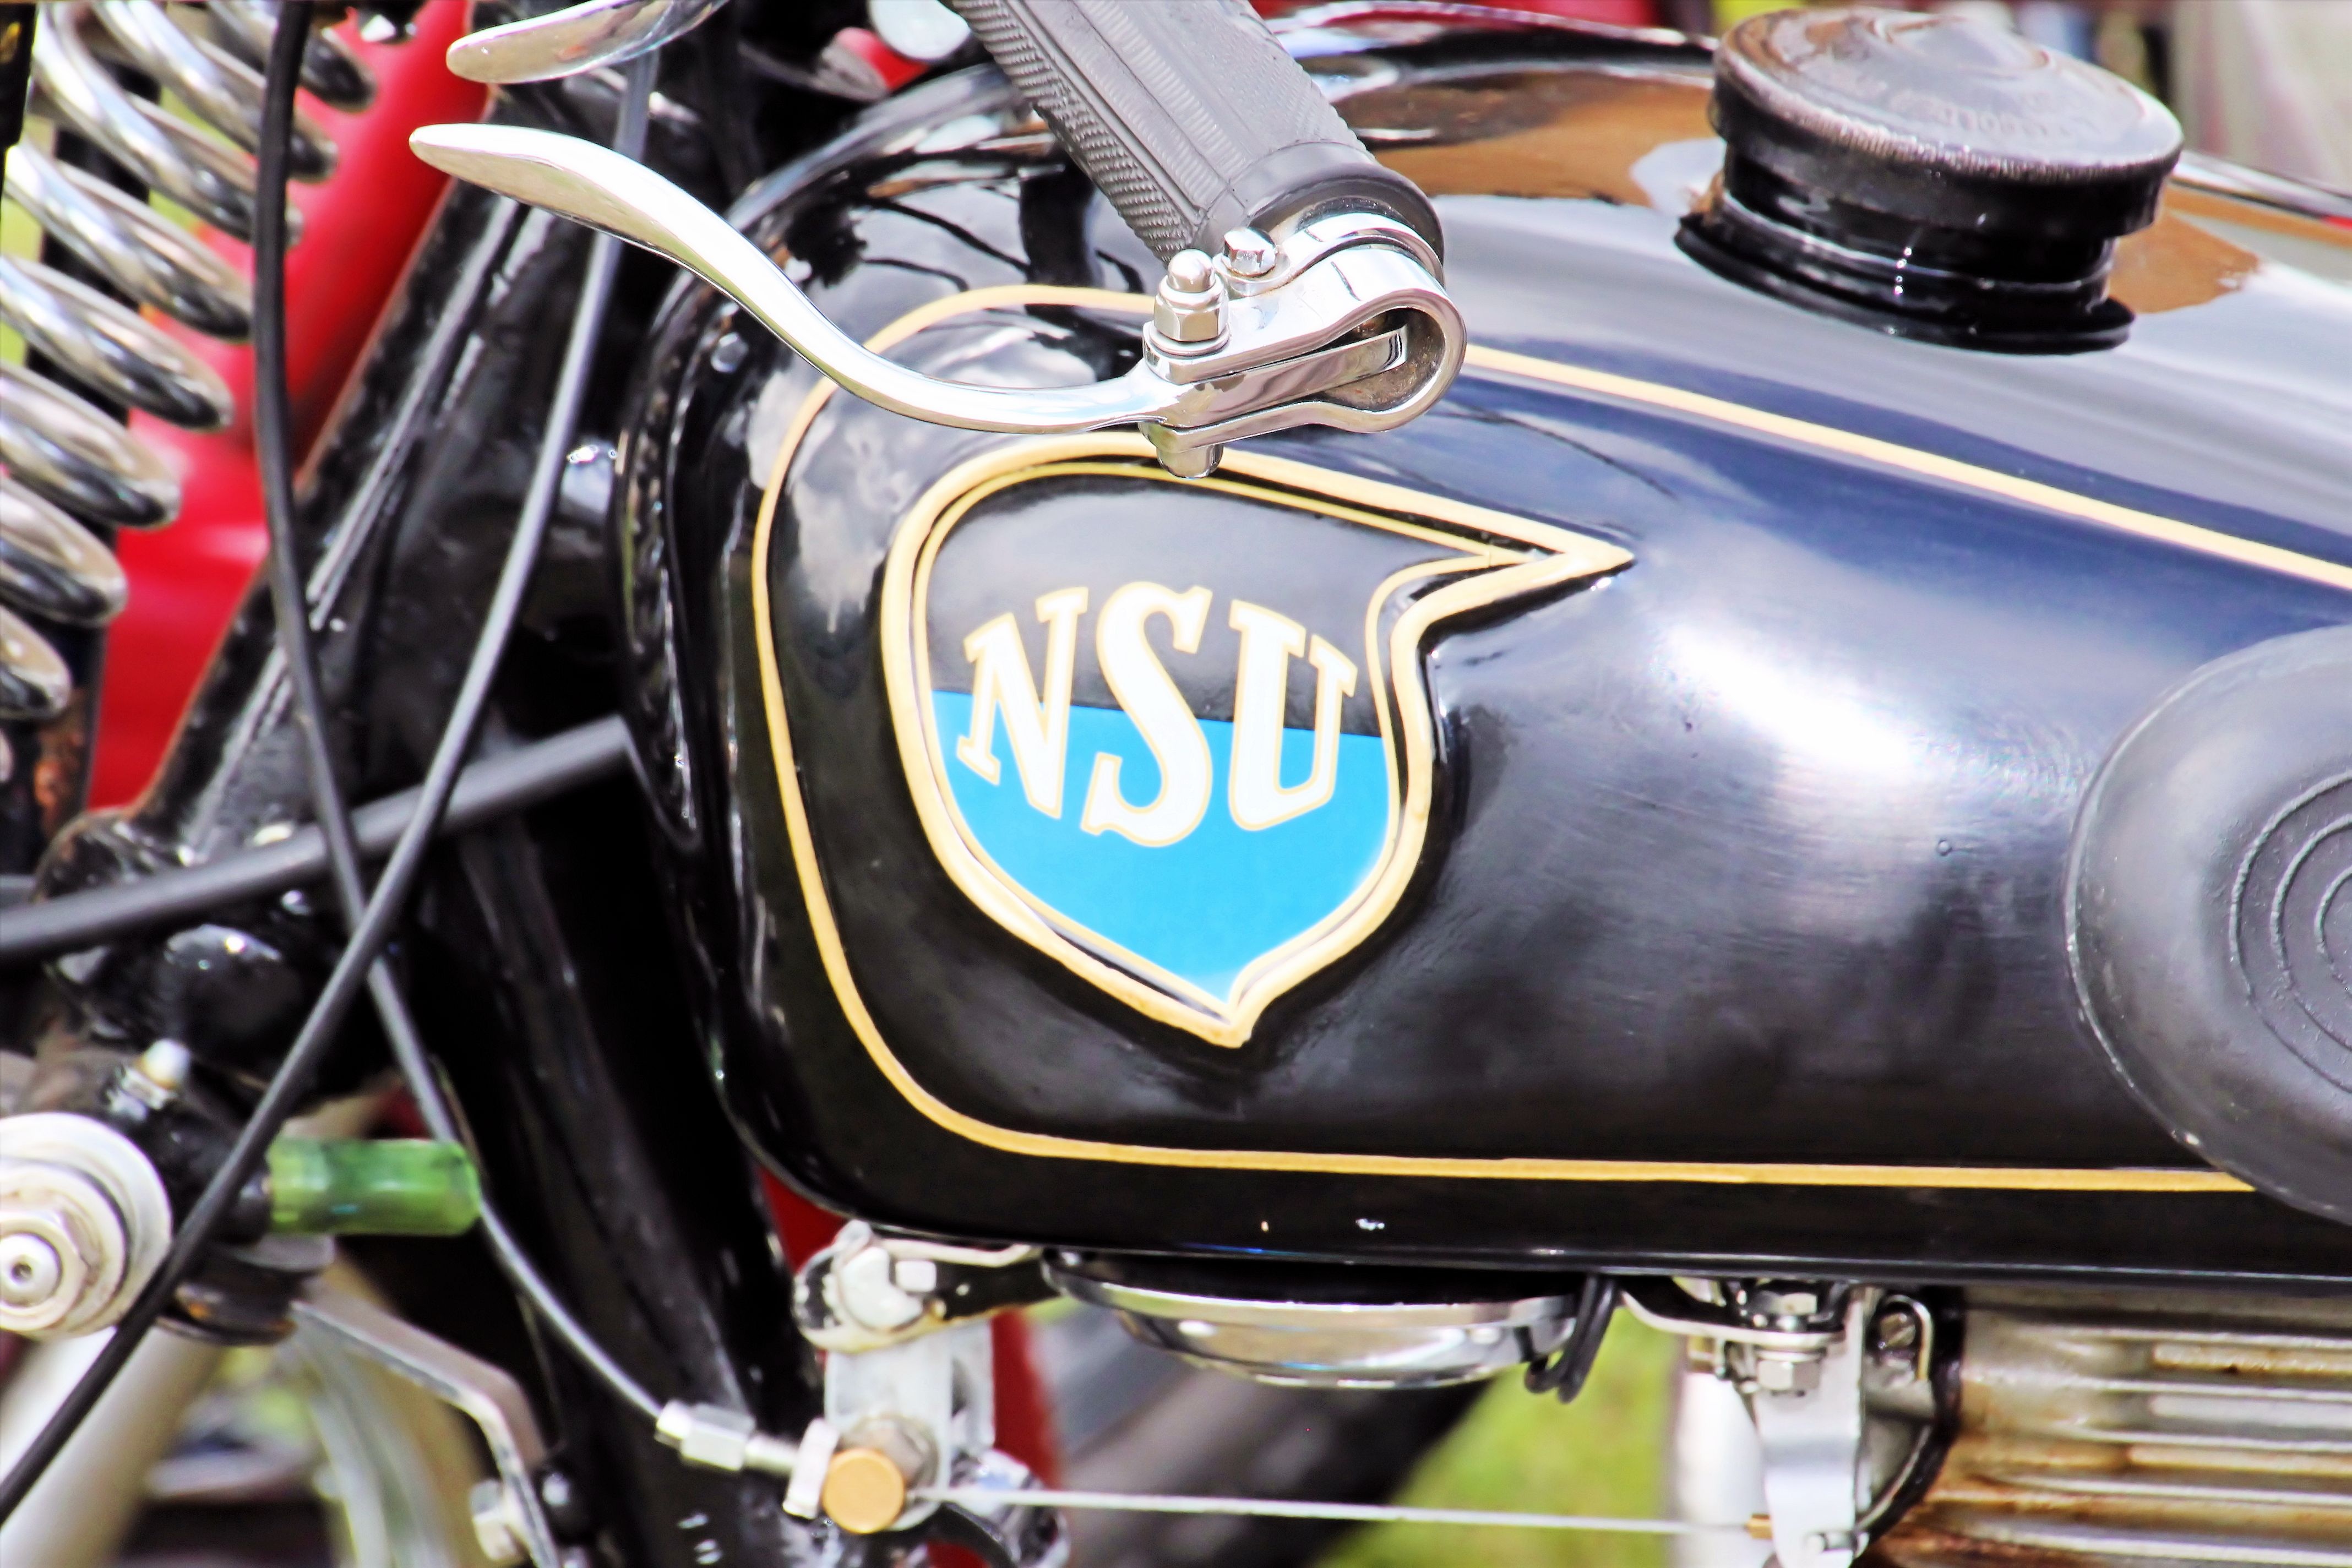
car, bicycle, vehicle, motorcycle, engine, oldtimer, old motorcycle, german empire, nsu, 601osl, vintage motorcycle, historic motorcycle, land vehicle, automobile make